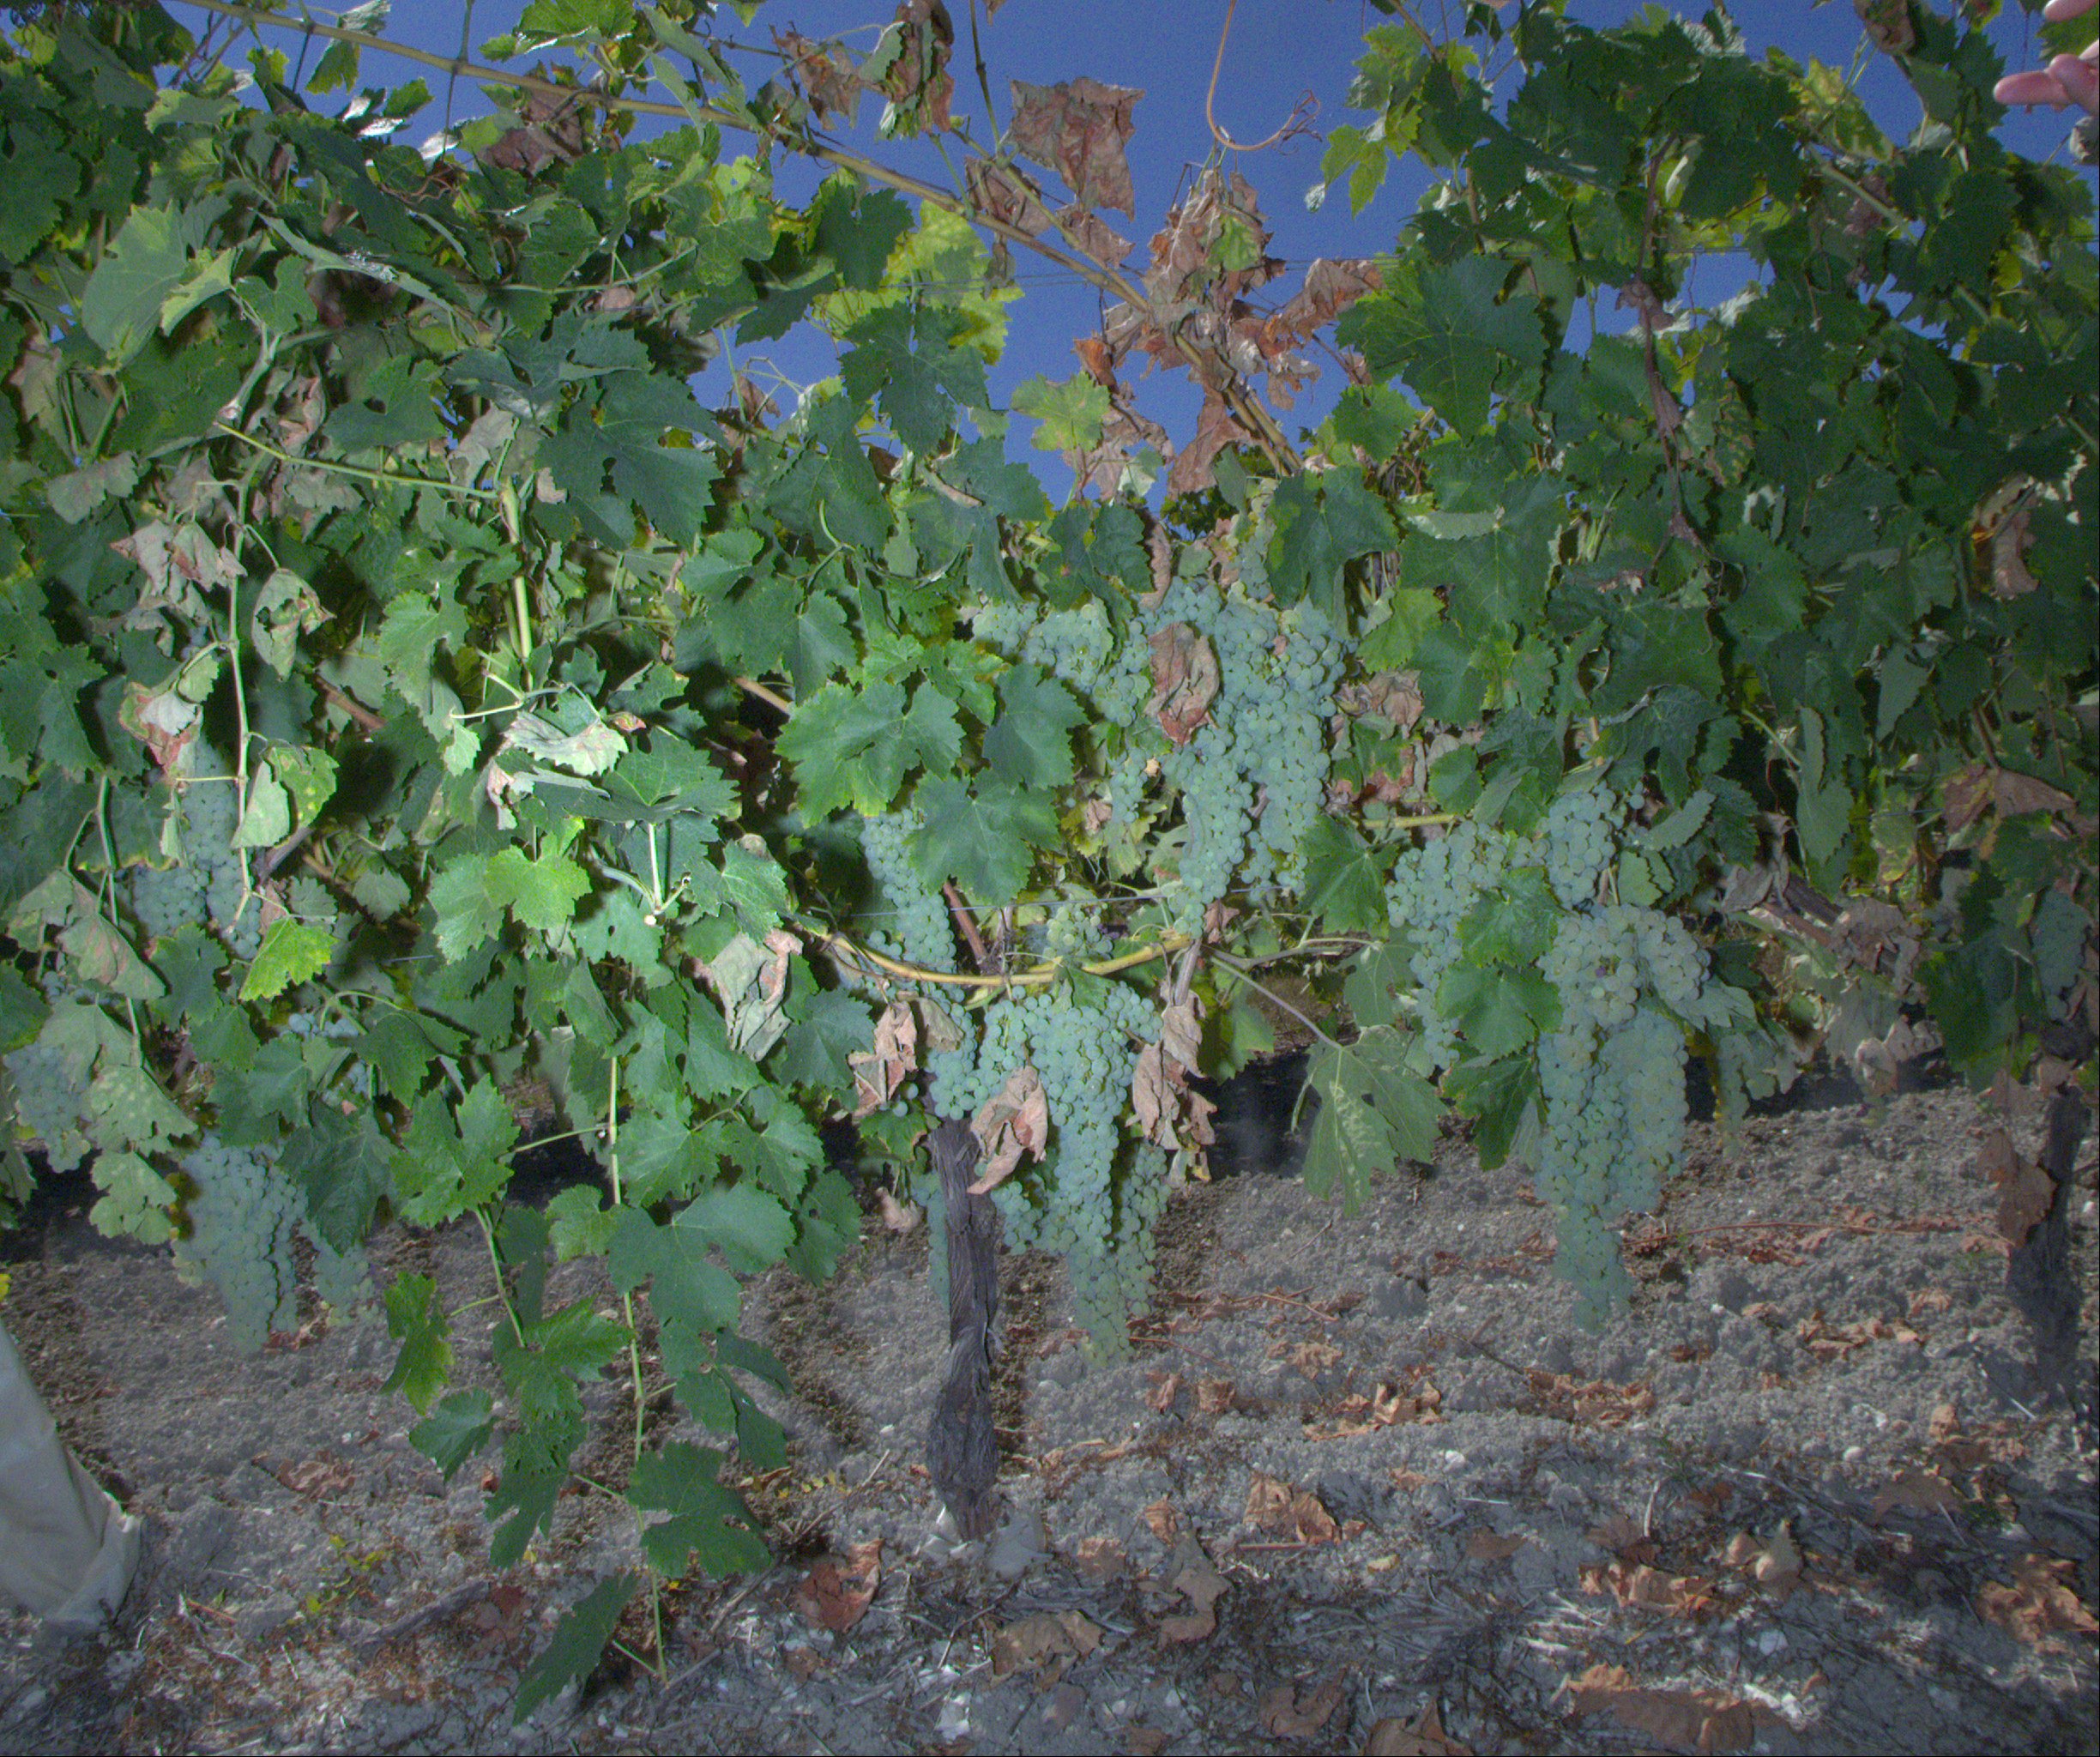
Grape variety: ugni-blanc
Disease: confounding disease (conf)